Jesus

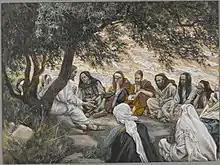
"The Exhortation to the Apostles", by James Tissot, portrays Jesus talking to his twelve disciples.

In the Gospel of Mark, John the Baptist baptizes Jesus, and as he comes out of the water he sees the Holy Spirit descending to him like a dove and a voice comes from heaven declaring him to be God's Son. This is one of two events described in the Gospels where a voice from Heaven calls Jesus "Son", the other being the Transfiguration. The spirit then drives him into the wilderness where he is tempted by Satan. Jesus then begins his ministry in Galilee after John's arrest.